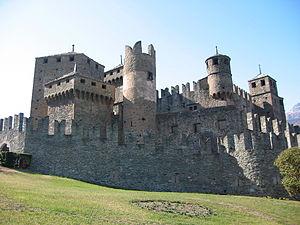
Château de Fénis
Les châteaux valdôtains sont nombreux et importants, et témoignent du passé illustre de cette petite région montagneuse, comme voie de passage alpine.
Le château de Fénis est l'un des plus connus de la Vallée d'Aoste, de style médiéval.